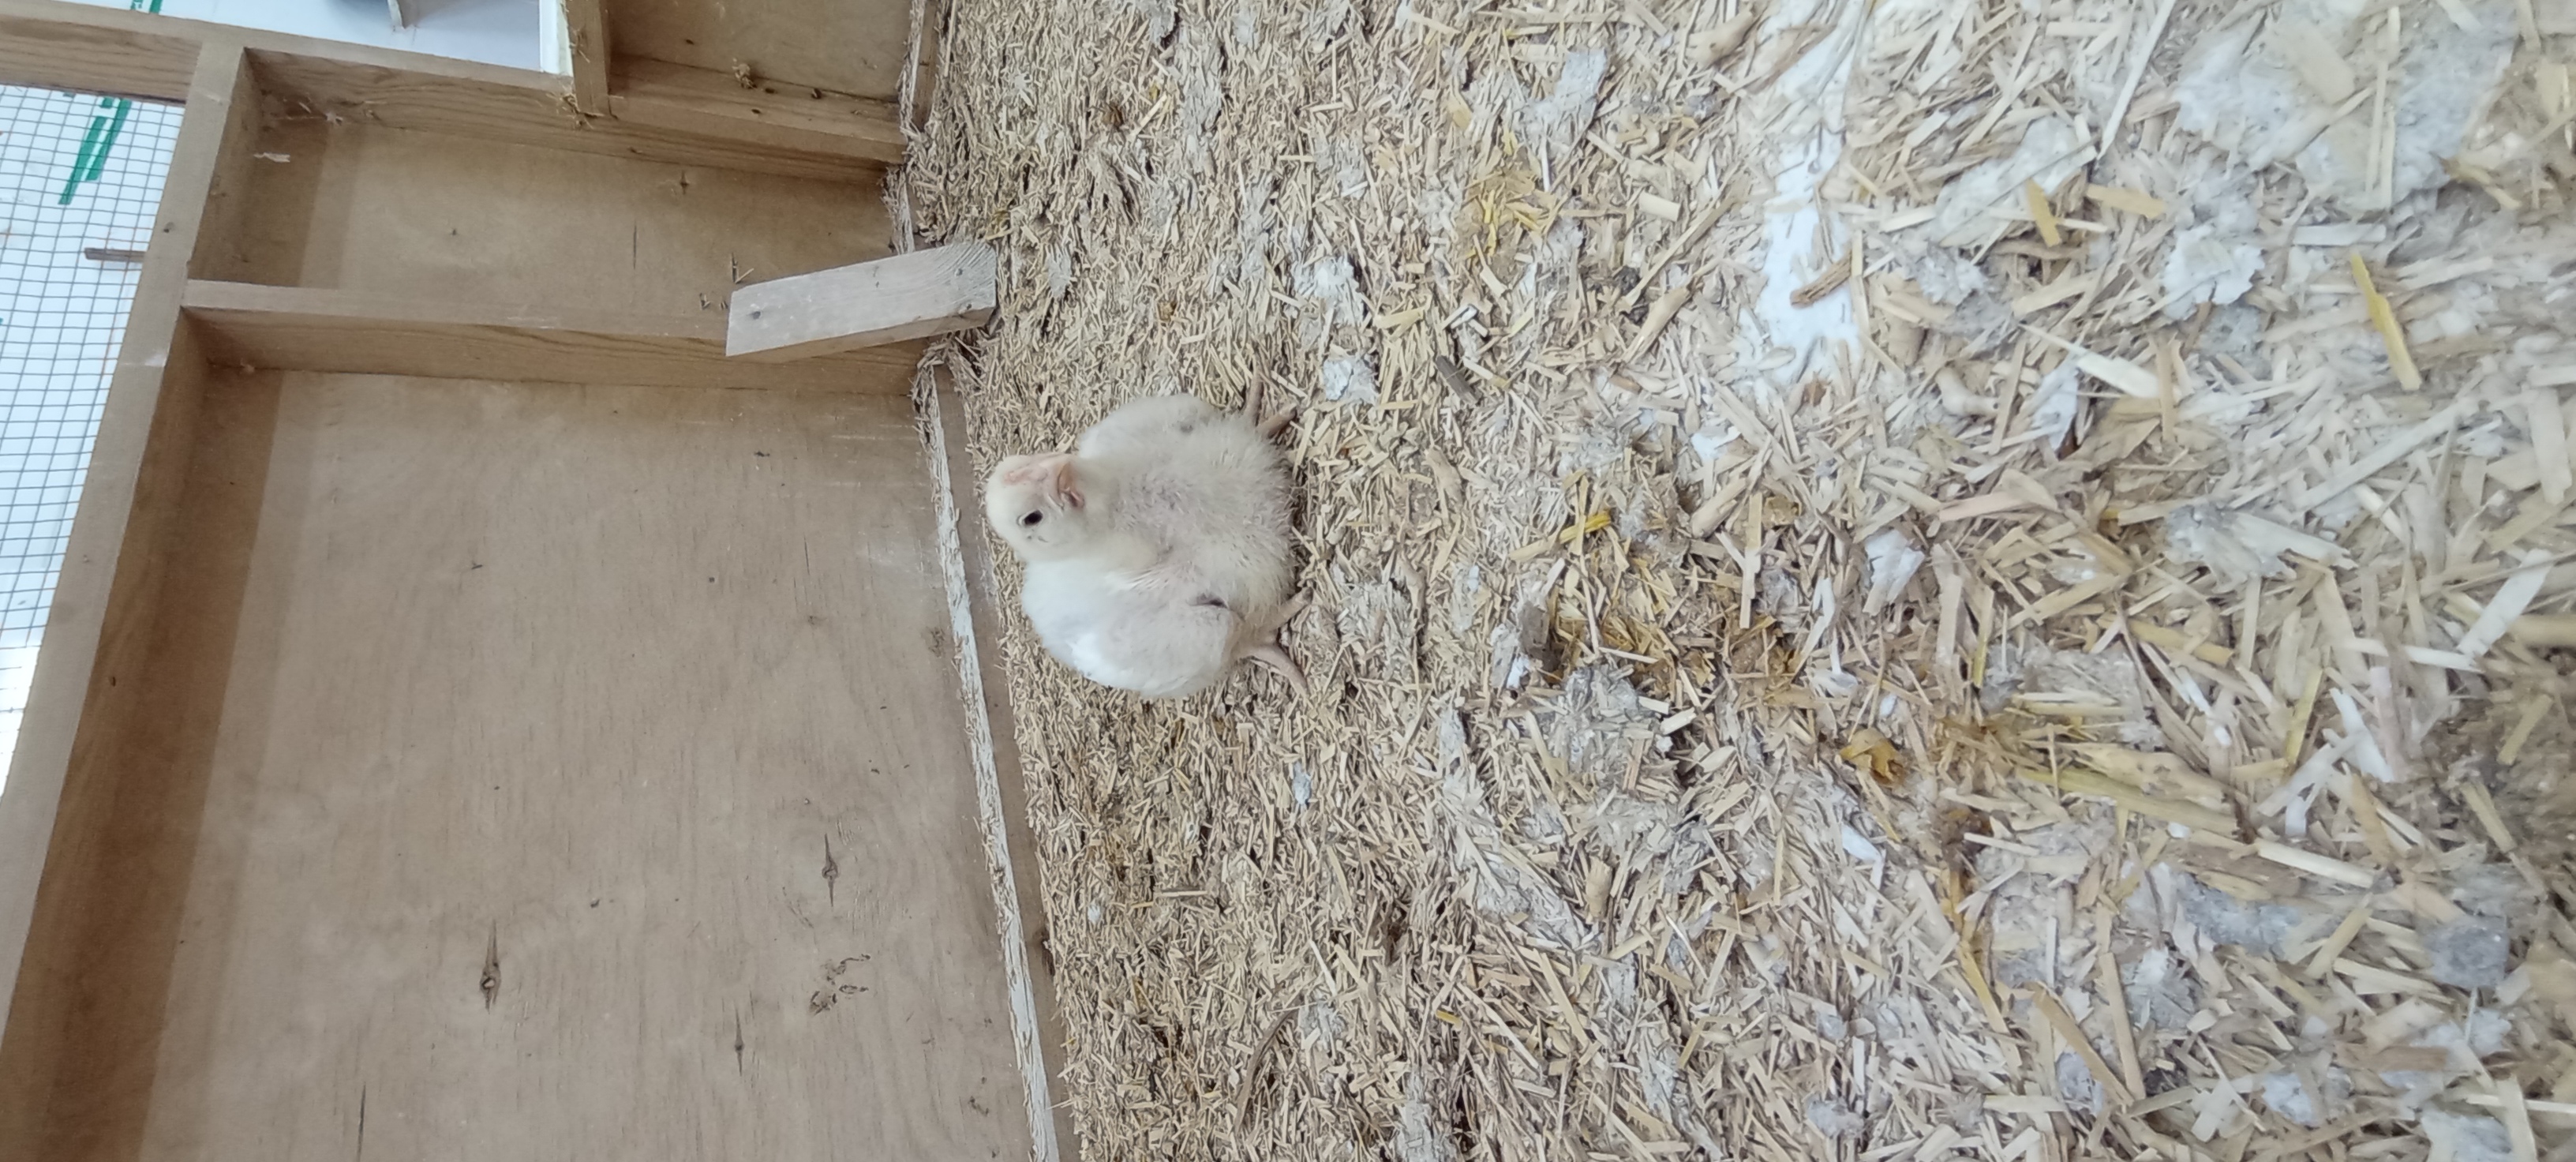
Weight: 534 g